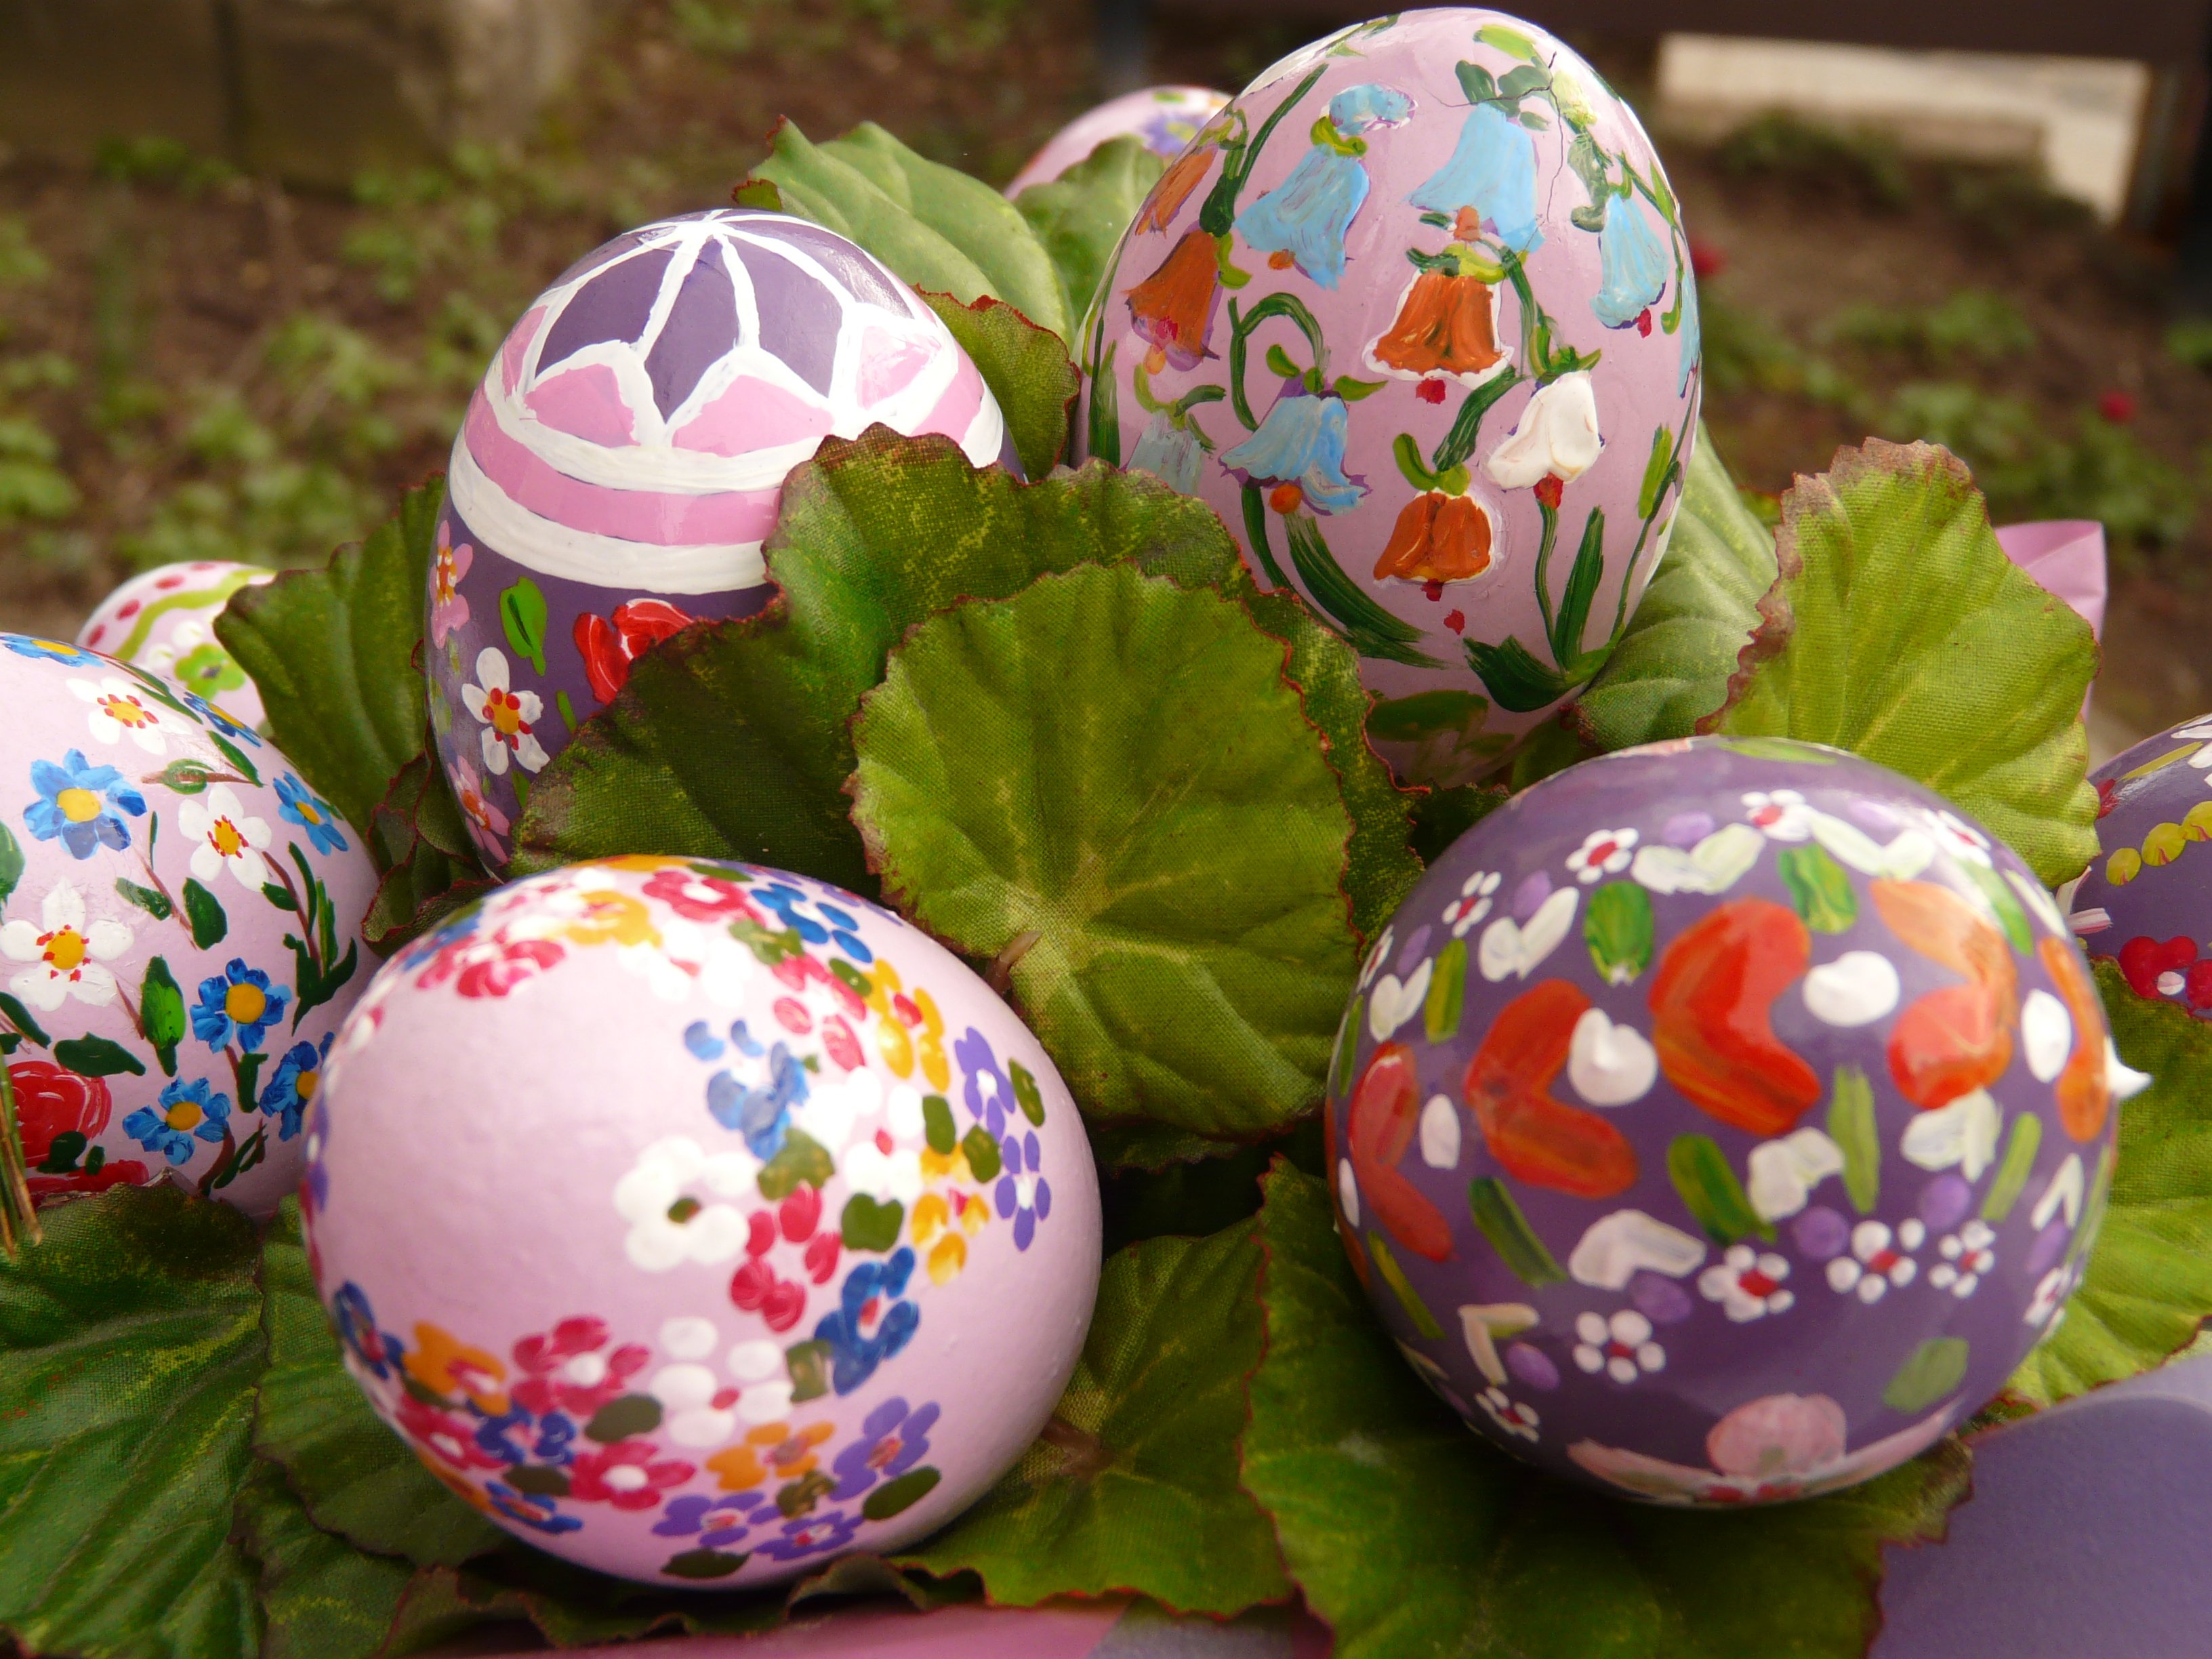
food, color, paint, colorful, egg, painting, art, easter, easter eggs, easter egg, easter egg painting